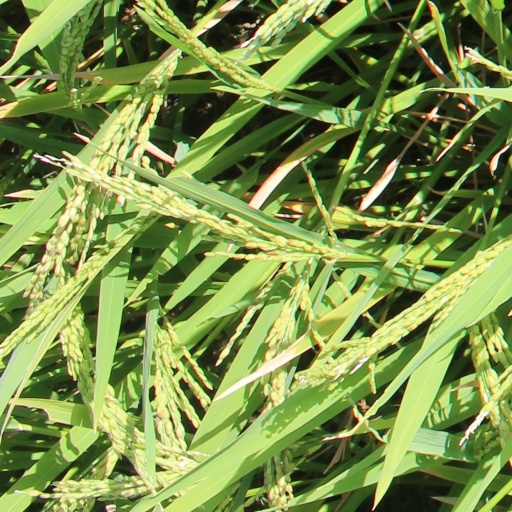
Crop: rice